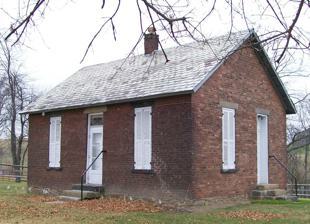
Building: Concord Hicksite Friends Meeting House
Country: United States of America
Year built: 1815
United States historic place Concord Hicksite Friends Meeting House U.S. National Register of Historic Places U.S. Historic district Front and side of the meeting house Show map of Ohio Show map of the United States Location Negus Rd., Colerain Township , Belmont County , Ohio Coordinates 40°7′29″N 80°47′43″W / 40.12472°N 80.79528°W / 40.12472; -80.79528 Area 1 acre (0.40 ha) Built 1815 ( 1815 ) NRHP reference No. 09000562 Added to NRHP July 23, 2009 The Concord Hicksite Friends Meeting House is a historic Friends meeting house located near the community of Colerain , Ohio , United States .  Constructed in 1815 for a group formed in 1801, it has been named a historic site . Founded as "Concord", Colerain was the second community to be founded in present-day Belmont County.  The founders were Friends who emigrated largely from North Carolina and Virginia to escape slavery. The first monthly meeting at Concord was held on December 19, 1801, but in the early years, its locations varied from the vicinity of Wheeling, the nearby Short Creek, and Plainfield in Coshocton County . Until Miami Monthly Meeting was established in 1803, many Friends settling in southwestern Ohio were members at Concord. Other members left around the same time to form a separate monthly meeting, Stillwater , in Warren Township .  By the late nineteenth century, this settlement had grown to the point that it had become the permanent meeting place of Ohio Yearly Meeting. Both Concord and Stillwater suffered division in 1828, as the Hicksite controversy saw the secession of individuals following Hicks' new teachings. Concord was particularly deeply involved in spreading innovation in Ohio Yearly Meeting, and the quarterly meeting having oversight of Concord was forced to appoint a committee to visit its other monthly meetings to check the spread of dissension. Virtually none of the members remained in communion with Orthodox meetings, and from the Orthodox perspective, the meeting was quickly laid down, i.e. disorganized. Constructed in 1815, the Concord meeting house is a simple brick building with no architectural style ; the foundation is stone, and slates cover the roof.  The structure is a basic rectangle, with doors on both long and short sides; one window pierces the end, and two shuttered windows (one on either side of the doorway) pierce the front.  The end rises to a gable , and a small chimney sits atop the peak of the roof. Transom lights are placed above the entrances, which sit atop small flights of steps that rise from a footpath that runs around the building. In 2009, the Concord meeting house was listed on the National Register of Historic Places , qualifying both because of its place in local history and because of its historically significant architecture.  It is Colerain Township's only National Register-listed site, and one of twenty-six countywide . References